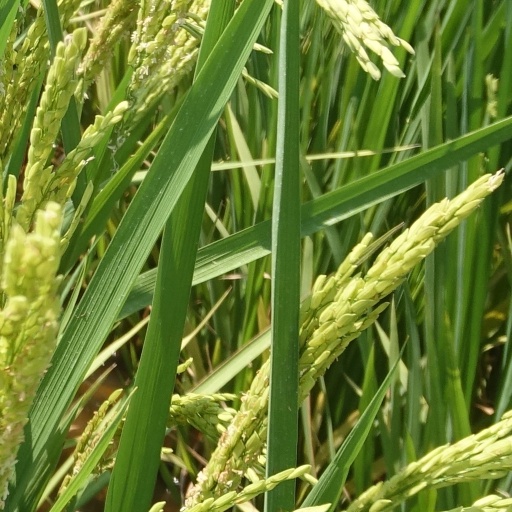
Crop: rice